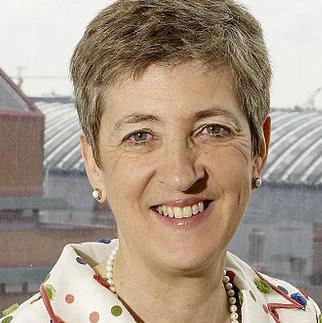
Age: 57